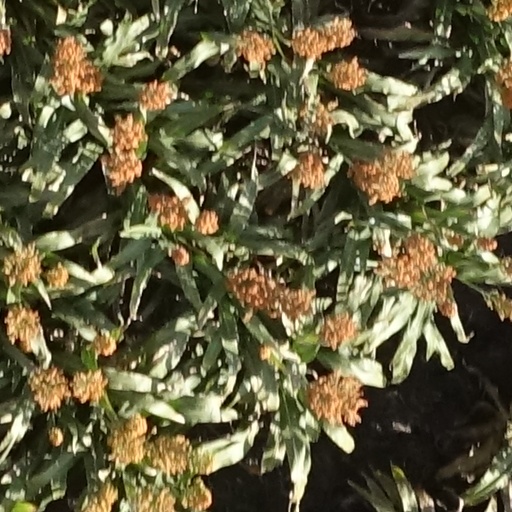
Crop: sorghum